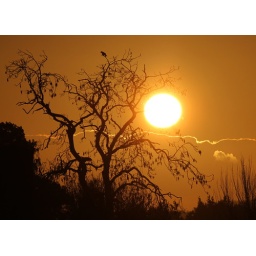
A bird in a tree at sunrise in Ireland